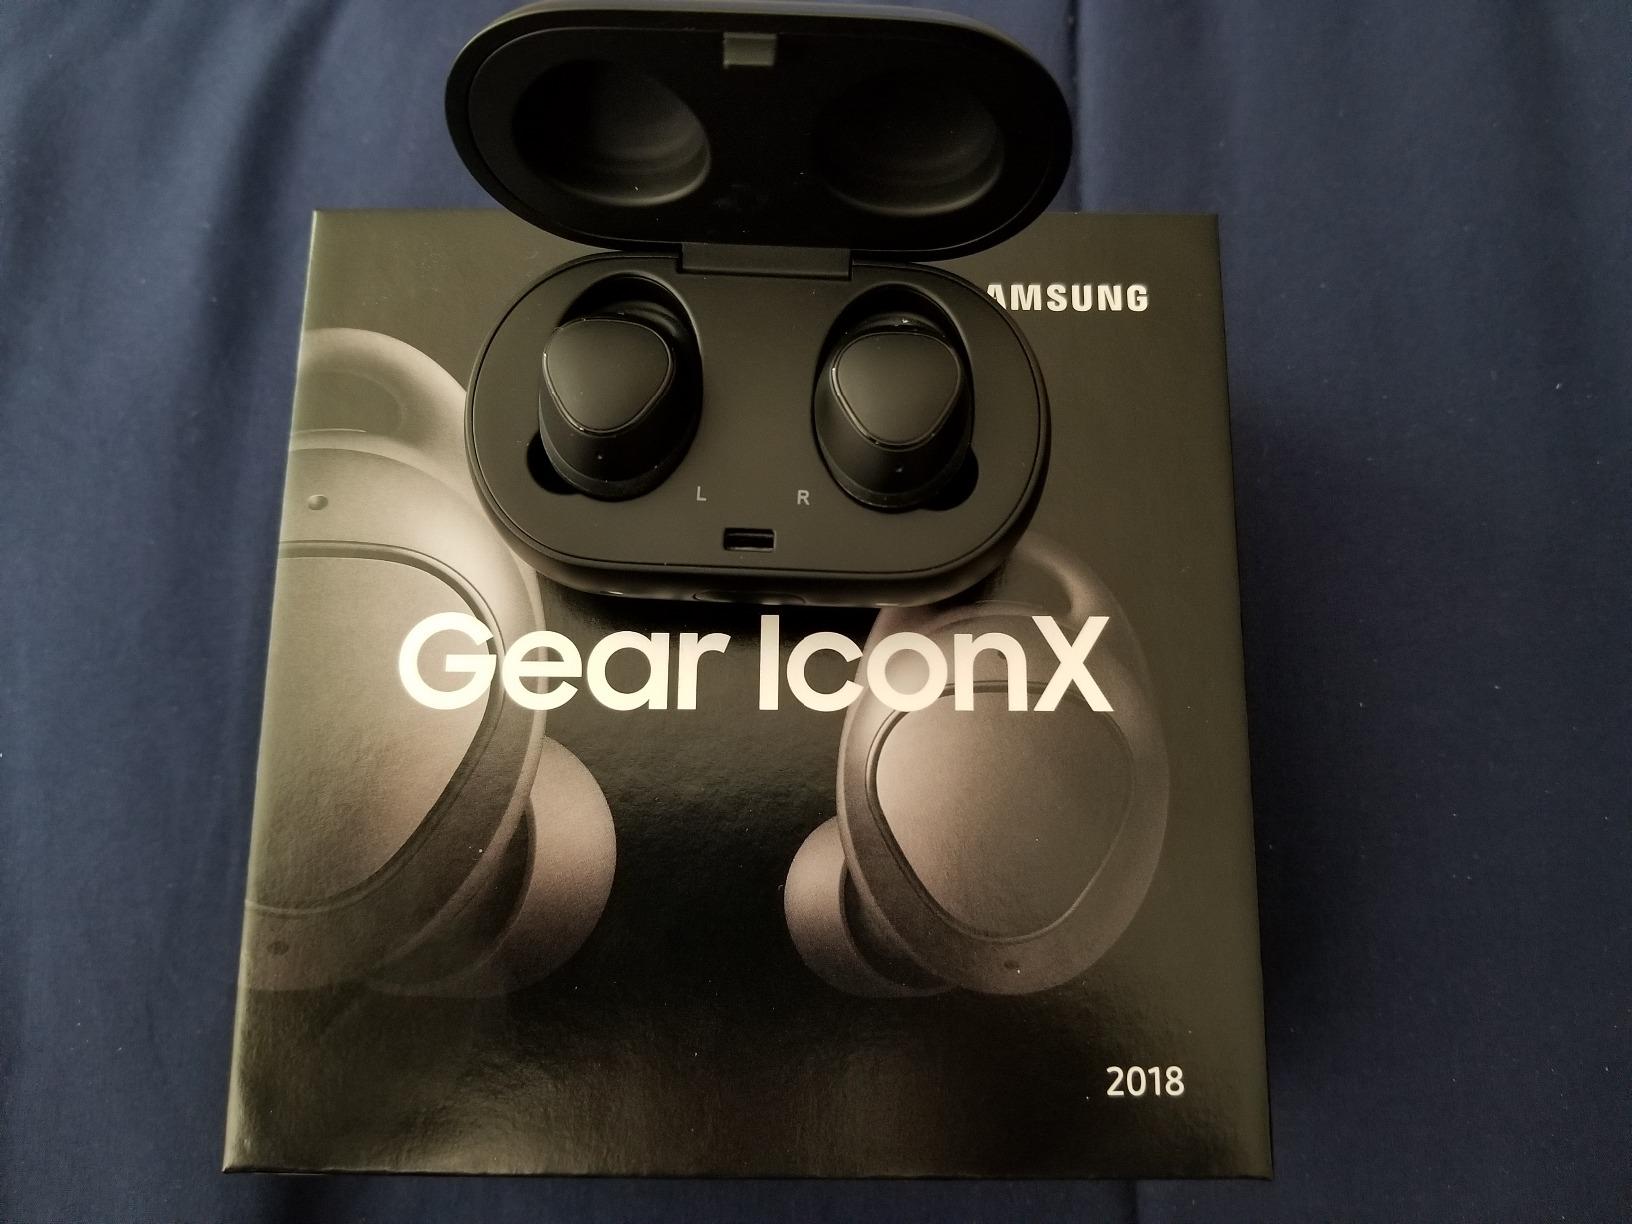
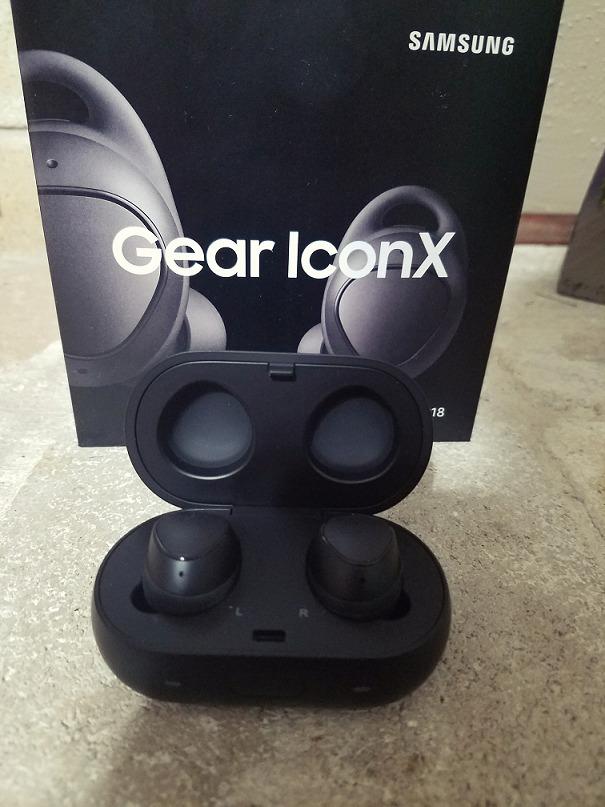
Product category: earbuds
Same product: yes